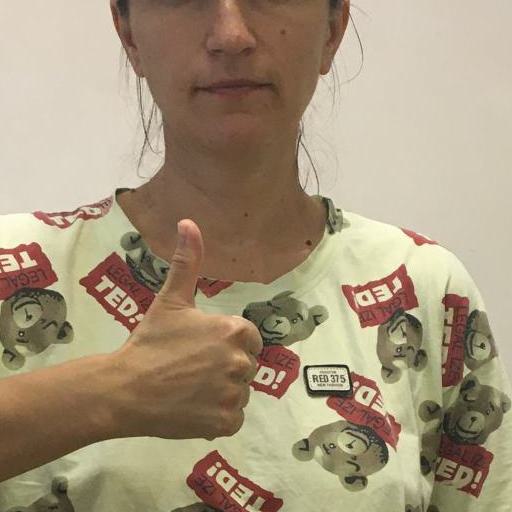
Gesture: like